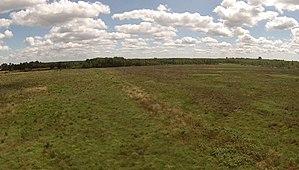
« Lébade » est un mot d'origine gasconne signifiant « levée », utilisé dans le département de la Gironde pour désigner des voies anciennes connues depuis l'époque médiévale.
Arsac est une commune du Sud-Ouest de la France, située dans le département de la Gironde, en région Nouvelle-Aquitaine.